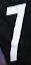
Number: 7